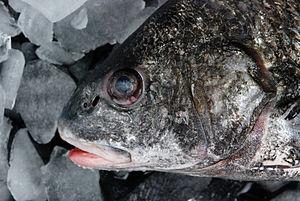
La province de Buenos Aires est la province la plus grande, la plus riche et la plus peuplée d'Argentine, bien que la municipalité de la ville de Buenos Aires, capitale de la République argentine n'en fasse pas partie. La province avait 15 625 084 habitants en 2010. L'agglomération du grand La Plata, sa capitale, en avait 799 523 la même année.
La province de Río Negro est une province de l'Argentine. Elle est située au sud du pays, en Patagonie. Elle est bordée au nord par la province de La Pampa, à l'est par celle de Buenos Aires, au sud par le Chubut et à l'ouest par le Neuquén et, séparée par la cordillère des Andes, par la République du Chili.
La province de Terre de Feu est une région administrative de l'Argentine située sur la grande île de la Terre de Feu, en Patagonie argentine. L'Argentine revendique le rattachement à la province des Malouines, de l'archipel de Géorgie du Sud-et-les Îles Sandwich du Sud et d'une partie de l'Antarctique. C'est la raison pour laquelle le nom complet de la région est « Terre de Feu, Antarctique et îles de l’Atlantique sud ».